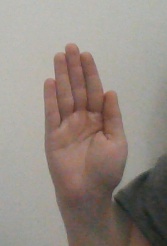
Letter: seen